Stephen M. White

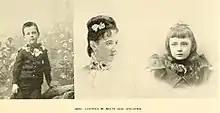
Hortense Sacriste

In 1883, White married Hortense Sacriste (1857–1935). They were the parents of six children, four of whom lived to adulthood: